Val d'Europe

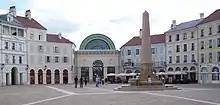
"Place de Toscane" in Serris, Val d'Europe, designed by new classical architect Pier Carlo Bontempi in 2002

Val d'Europe is the easternmost sector ("Sector IV") of the new town of Marne-la-Vallée, located around to the east of Paris, France. It was built as part of a public–private partnership between The Walt Disney Company and the French state, based on a convention signed in 1987. It is bordered by the Marne river to the north, the A4 motorway to the south, and is served by the RER A suburban train line (stations Marne-la-Vallée–Chessy (opened 1992) and Val d'Europe (opened 2001)) as well as the LGV Interconnexion Est high-speed train line (station Marne-la-Vallée–Chessy).